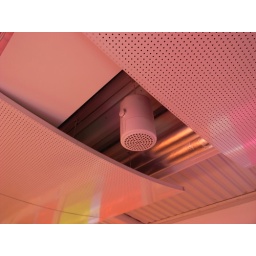
When walking to the gate in Arlanda, Stockholm they had forest and animal sounds playing out these speakers.